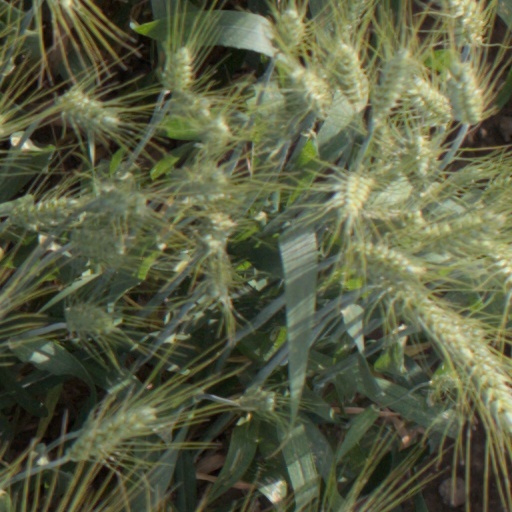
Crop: wheat